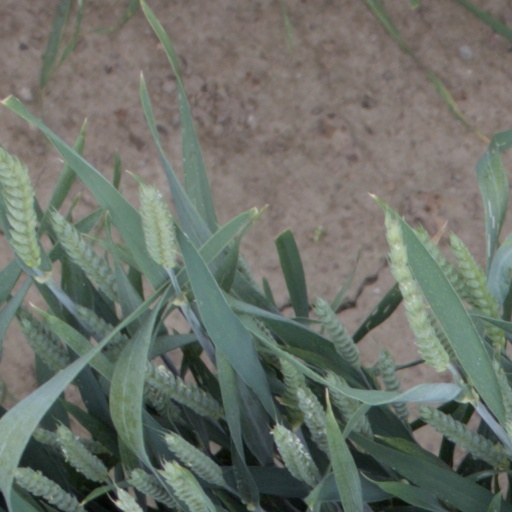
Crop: wheat